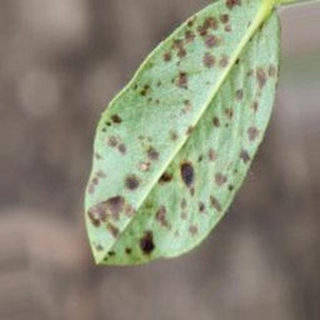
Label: groundnut_rust